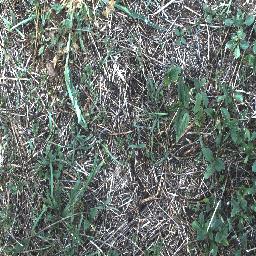
Label: negative